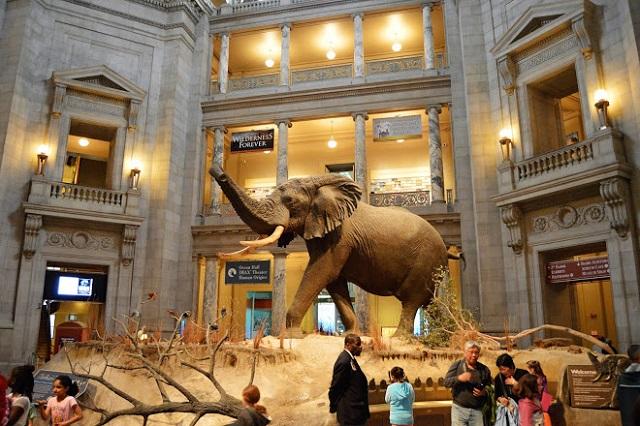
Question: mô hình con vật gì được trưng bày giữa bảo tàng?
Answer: con voi